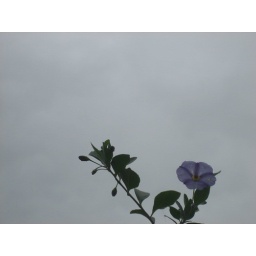
Purple flower against a grey sky